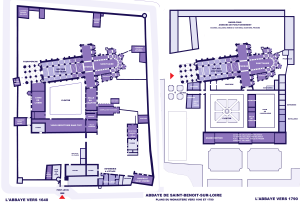
Abbaye de Saint-Benoît-sur-Loire, plans du monastère vers 1640 et 1790
L’abbaye de Saint-Benoît-sur-Loire, plus exactement abbaye de Fleury, est une abbaye bénédictine située à Saint-Benoît-sur-Loire dans le Loiret en région Centre-Val de Loire.